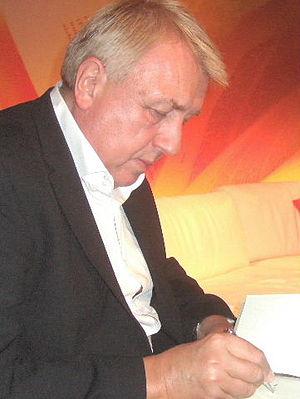
Hanns-Josef Ortheil, né le 5 novembre 1951 à Cologne, est un auteur allemand spécialiste de la littérature allemande, également pianiste. Il a écrit de nombreux romans autobiographiques et historiques.